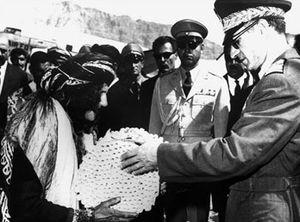
La Révolution du Roi et du Peuple ou Révolution du Roi et de la Nation, popularisée sous le nom de Révolution Blanche, est une série de réformes à grande portée lancée en 1963 par le dernier Shah d'Iran, Mohammad Reza Pahlavi et appliquée par ses Premiers Ministres successifs Ali Amini, Asadollah Alam, Hassan Ali Mansour et Amir Abbas Hoveida. Le programme tire son nom du projet en 6 points conçu par Ali Amini et présenté devant le Congrès national des agriculteurs d'Iran le 11 janvier 1963, et qui fut approuvé par référendum le 26 janvier 1963.
1963 est une année commune commençant un mardi.
En juin 1963, il eut des troubles en Iran. Après de longues luttes politiques, le 5 juin 1963, l'hodjatoleslam Rouhollah Khomeini est arrêté et l'état d'urgence imposé. Cette journée fut par la suite considérée par Khomeini et ses fidèles comme le Début de la Révolution Islamique et est aujourd'hui est un jour commémoré en Iran. L'arrestation de Khomeini déclenche une vague de violentes manifestations de la part de ses partisans.